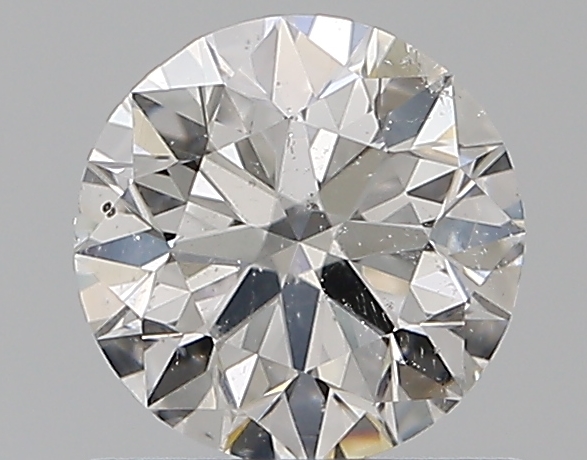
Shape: round
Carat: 0.7
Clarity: SI2
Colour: E
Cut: EX
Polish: EX
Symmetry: VG
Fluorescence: F
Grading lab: GIA
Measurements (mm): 5.62 x 5.66 x 3.52